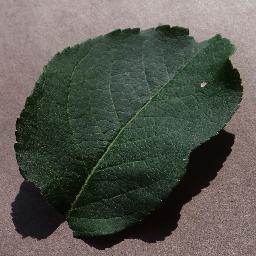
Label: Apple___healthy